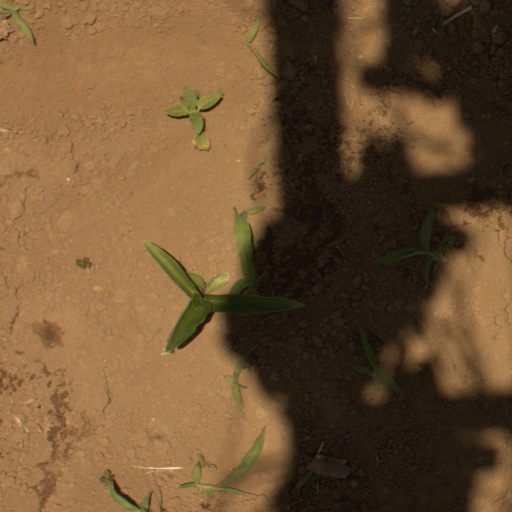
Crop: Jerusalem artichoke